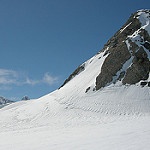
Label: glacier